Narrow-gauge railways in Bosnia and Herzegovina

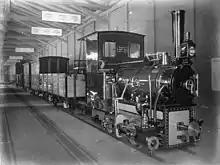
Rolling stock of the Old Bosnian State Railway (kkBB)

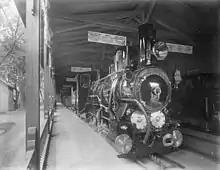
Rolling stock of the New Bosnian State Railway (BHStB)

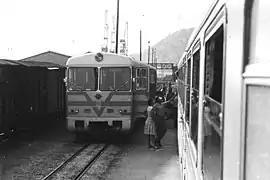
Railcar type JDŽ 802

Most Bosnian-gauge railway lines were built during the Austro-Hungarian Empire. Several gauge railways were planned in order to link the extensive narrow-gauge railways in the Austro-Hungarian Empire with those in Bosnia and Herzegovina. Until the outbreak of the Balkan Wars in 1912 several were constructed.